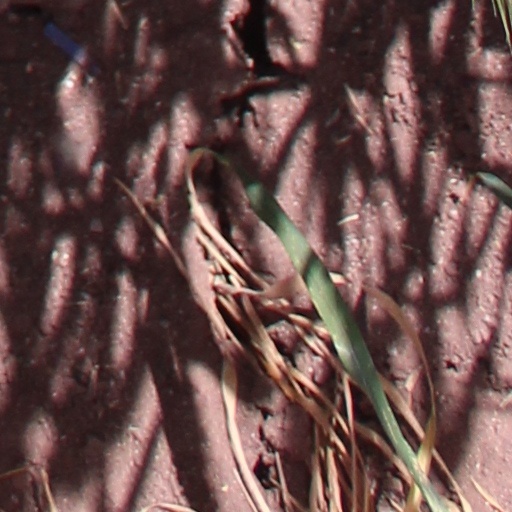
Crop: wheat